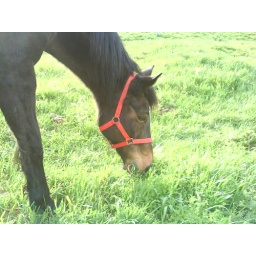
Poppy in new red headcollar! Couldnt resiet!!Also eating nice lush grass!!